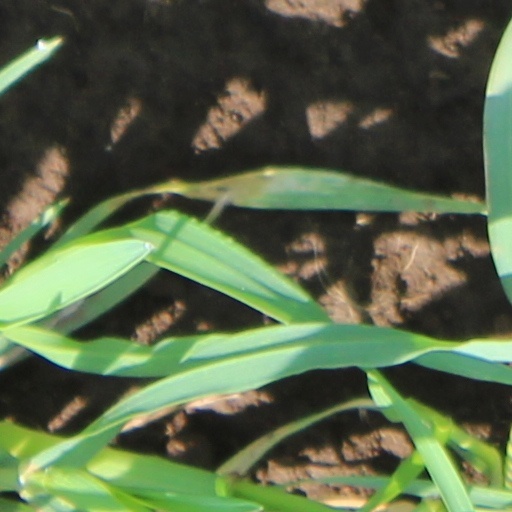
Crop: wheat